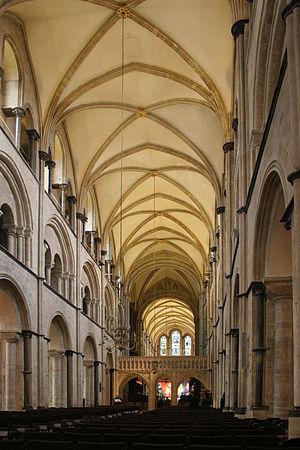
L'art roman en Angleterre est introduit par le roi Édouard le Confesseur à l'abbaye de Westminster consacrée en 1065. La conquête normande de l'Angleterre de 1066 et l'invasion entraînent la naissance d'un art roman anglais qu'il ne faut pas confondre avec celui s'épanouissant en Normandie continentale. Guillaume le Conquérant devenu roi d'Angleterre organise ce pays et en retire de grandes richesses qui financent de nombreux chantiers en Normandie et en Angleterre où de nombreux religieux normands sont mis à la tête d'importants diocèses. L'influence normande, forte après l'invasion, intègre progressivement la culture anglo-saxonne.